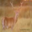
Label: deer